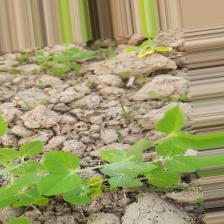
Label: Powdery Mildew